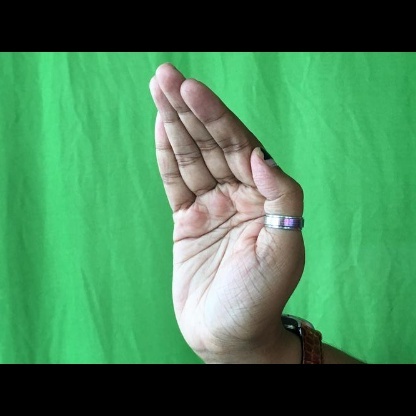
Mudra: Sarpasirsha